Nissan Skyline

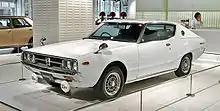
C110 Nissan Skyline Hardtop 2000 GTX-E

The first GT-R Skyline appeared in February 1969. Called the PGC-10 (KPGC-10 for later coupé version) internally and "Hakosuka" (ハコスカ) by fans. "Hako" (ハコ) means "box" in Japanese, and "suka" (スカ) is short for "Skyline" (スカイライン; "Sukairain"). It used the 2.0 L (1998 cc) "S20" I6. This new DOHC engine (which was designed by the former Prince engineers) produced and of torque, and was similar to the "GR8" engine used in the Prince R380 racing car.